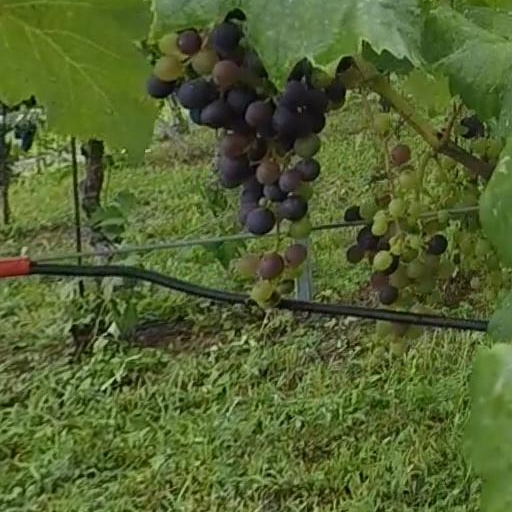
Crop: grape